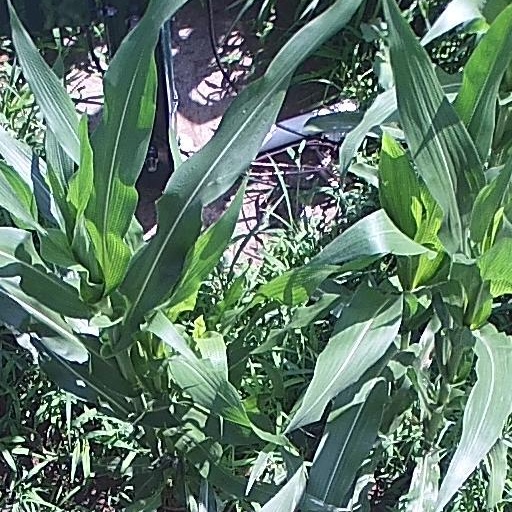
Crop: maize; corn